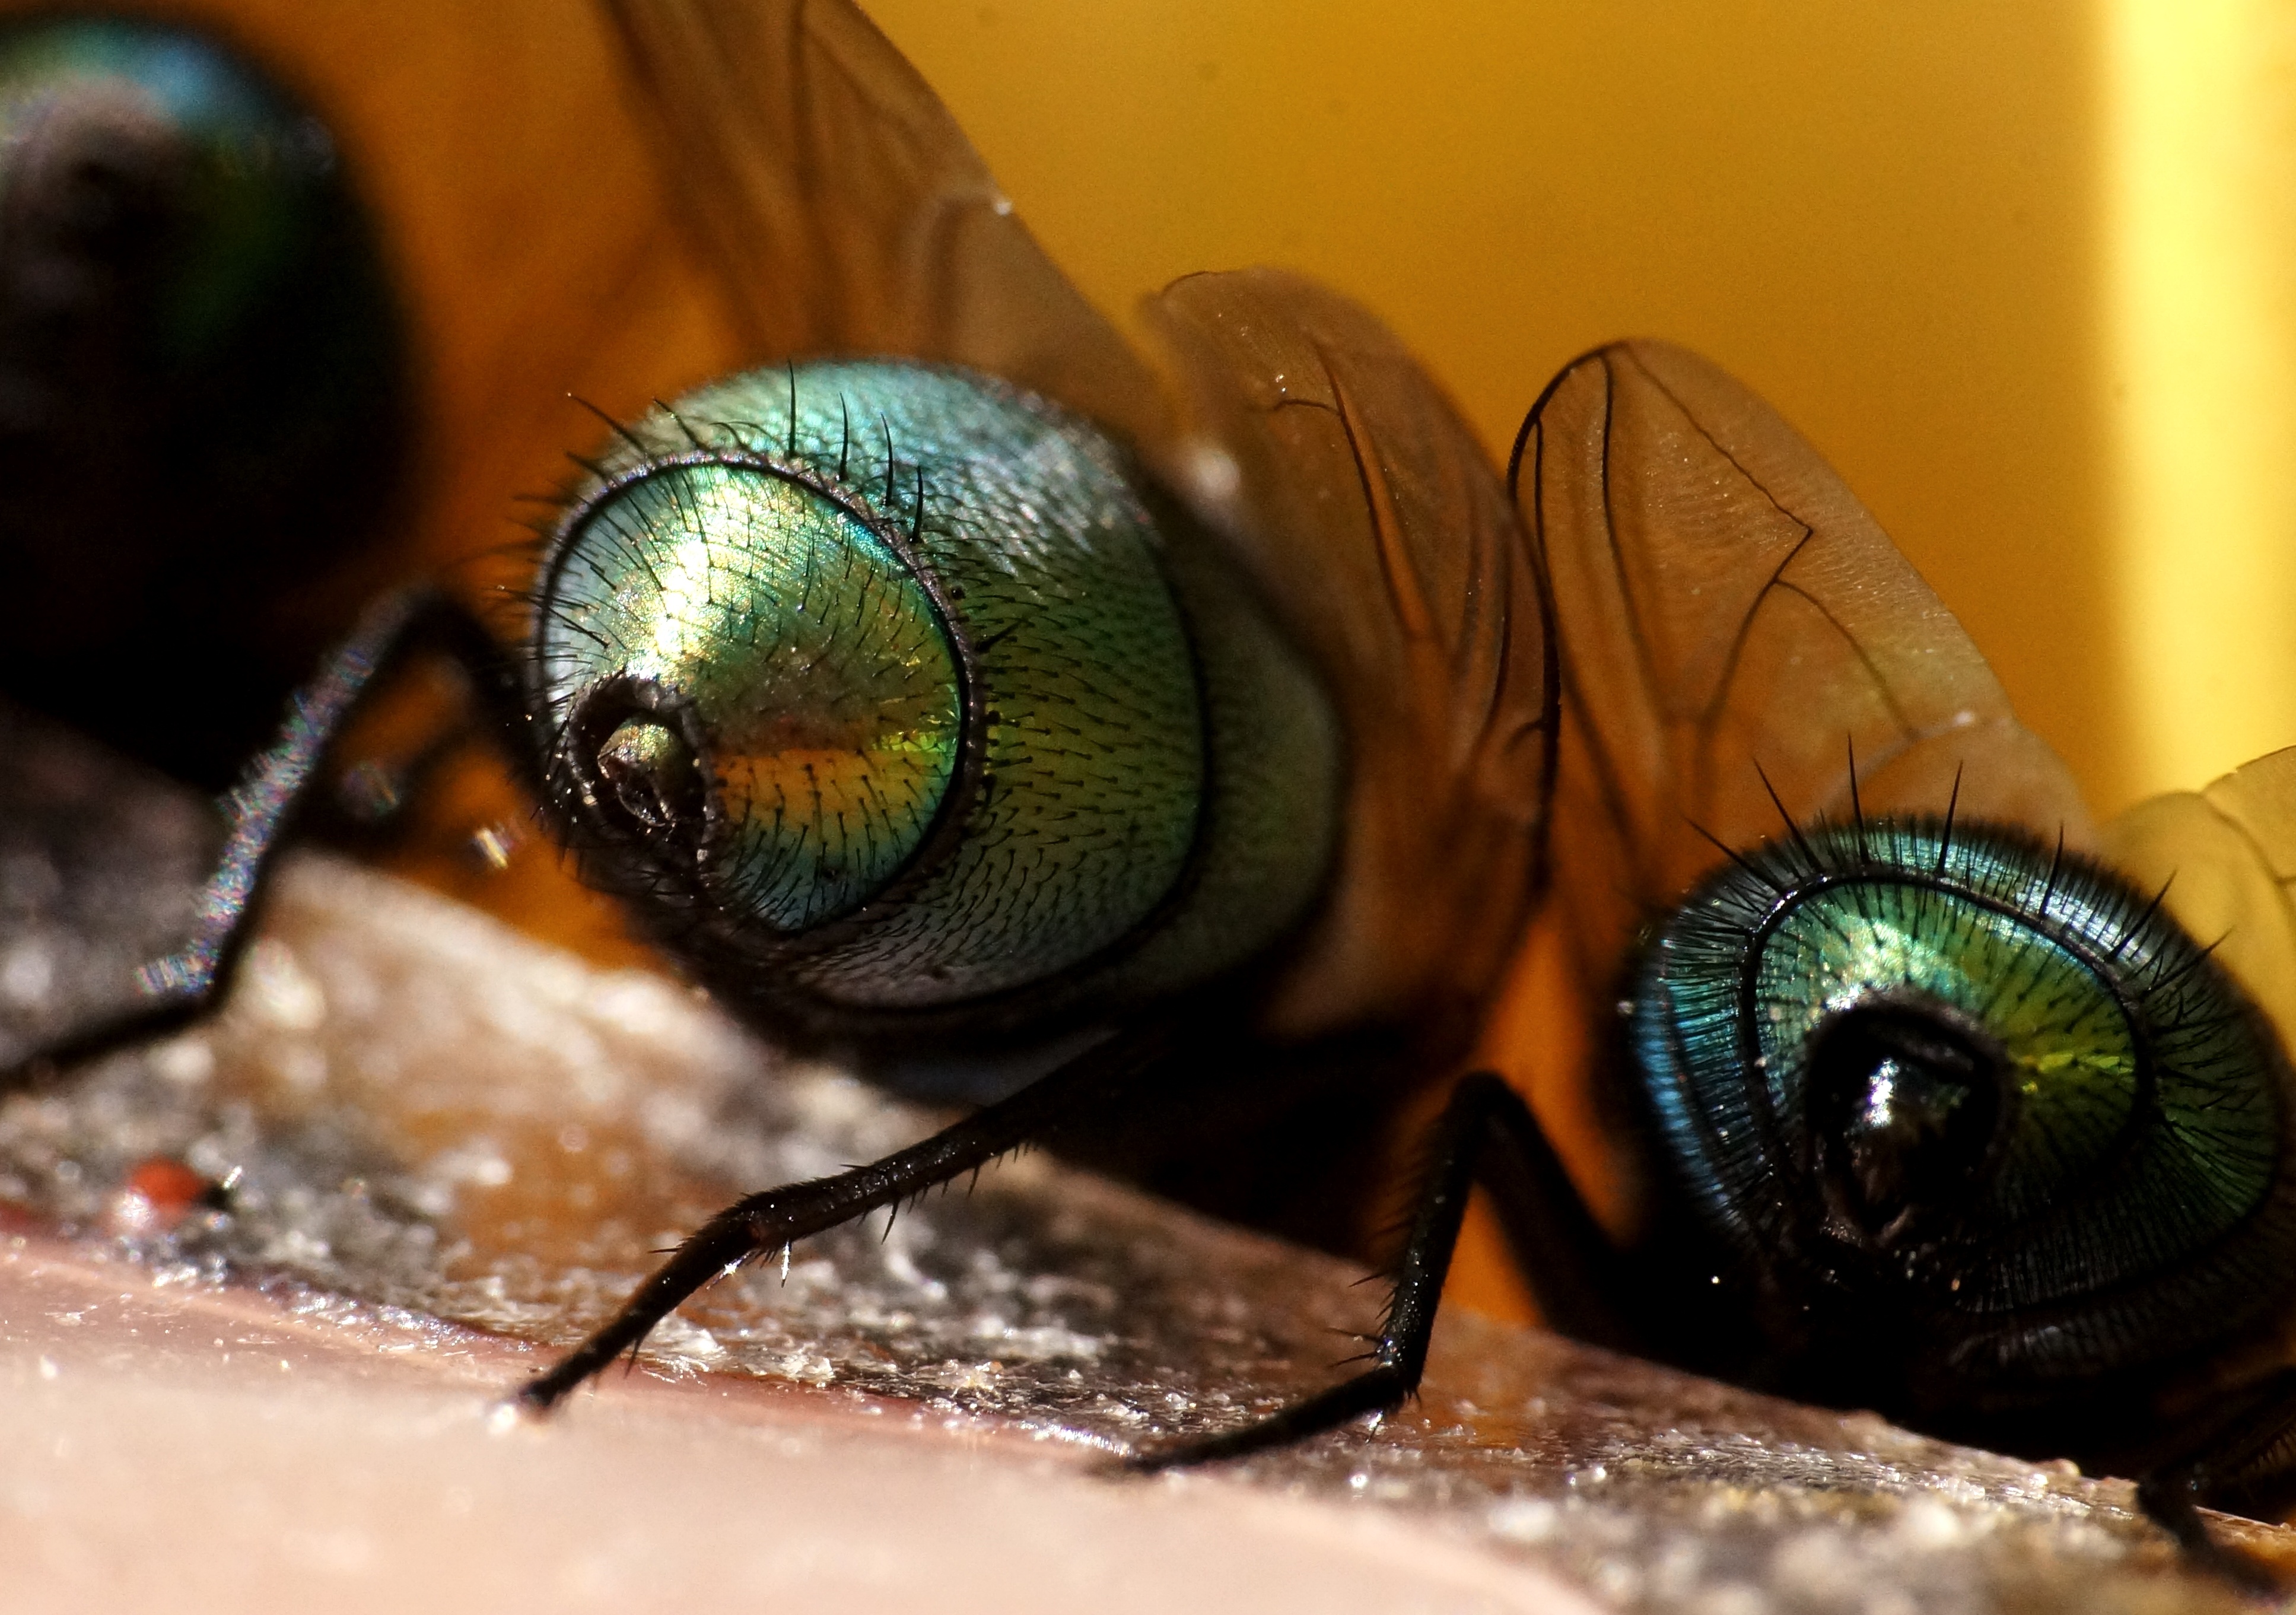
photography, fly, wildlife, green, insect, macro, fauna, invertebrate, close up, ass, beetle, macro photography, arthropod, anus